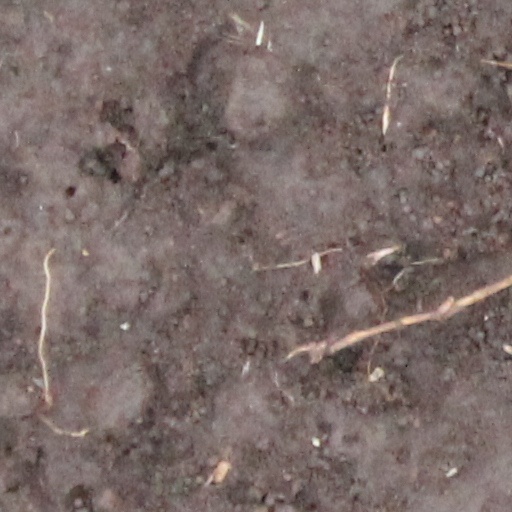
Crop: wheat